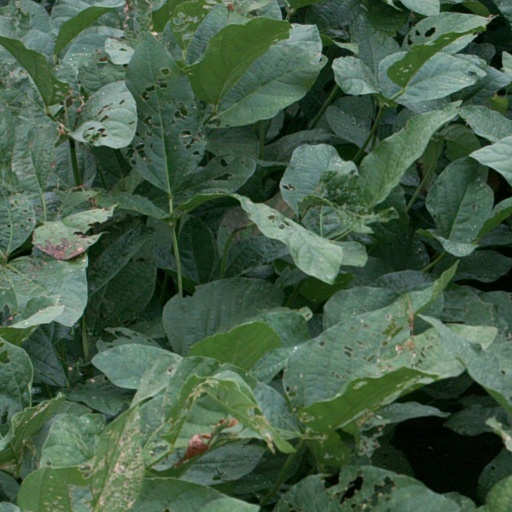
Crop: soybean